Peterborough

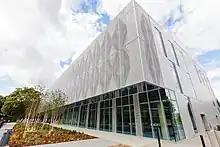
University House, Anglia Ruskin University Peterborough.

Peterborough's population growth was reportedly the second fastest of any British city over the ten years from 2004 to 2013, driven partly by immigration.